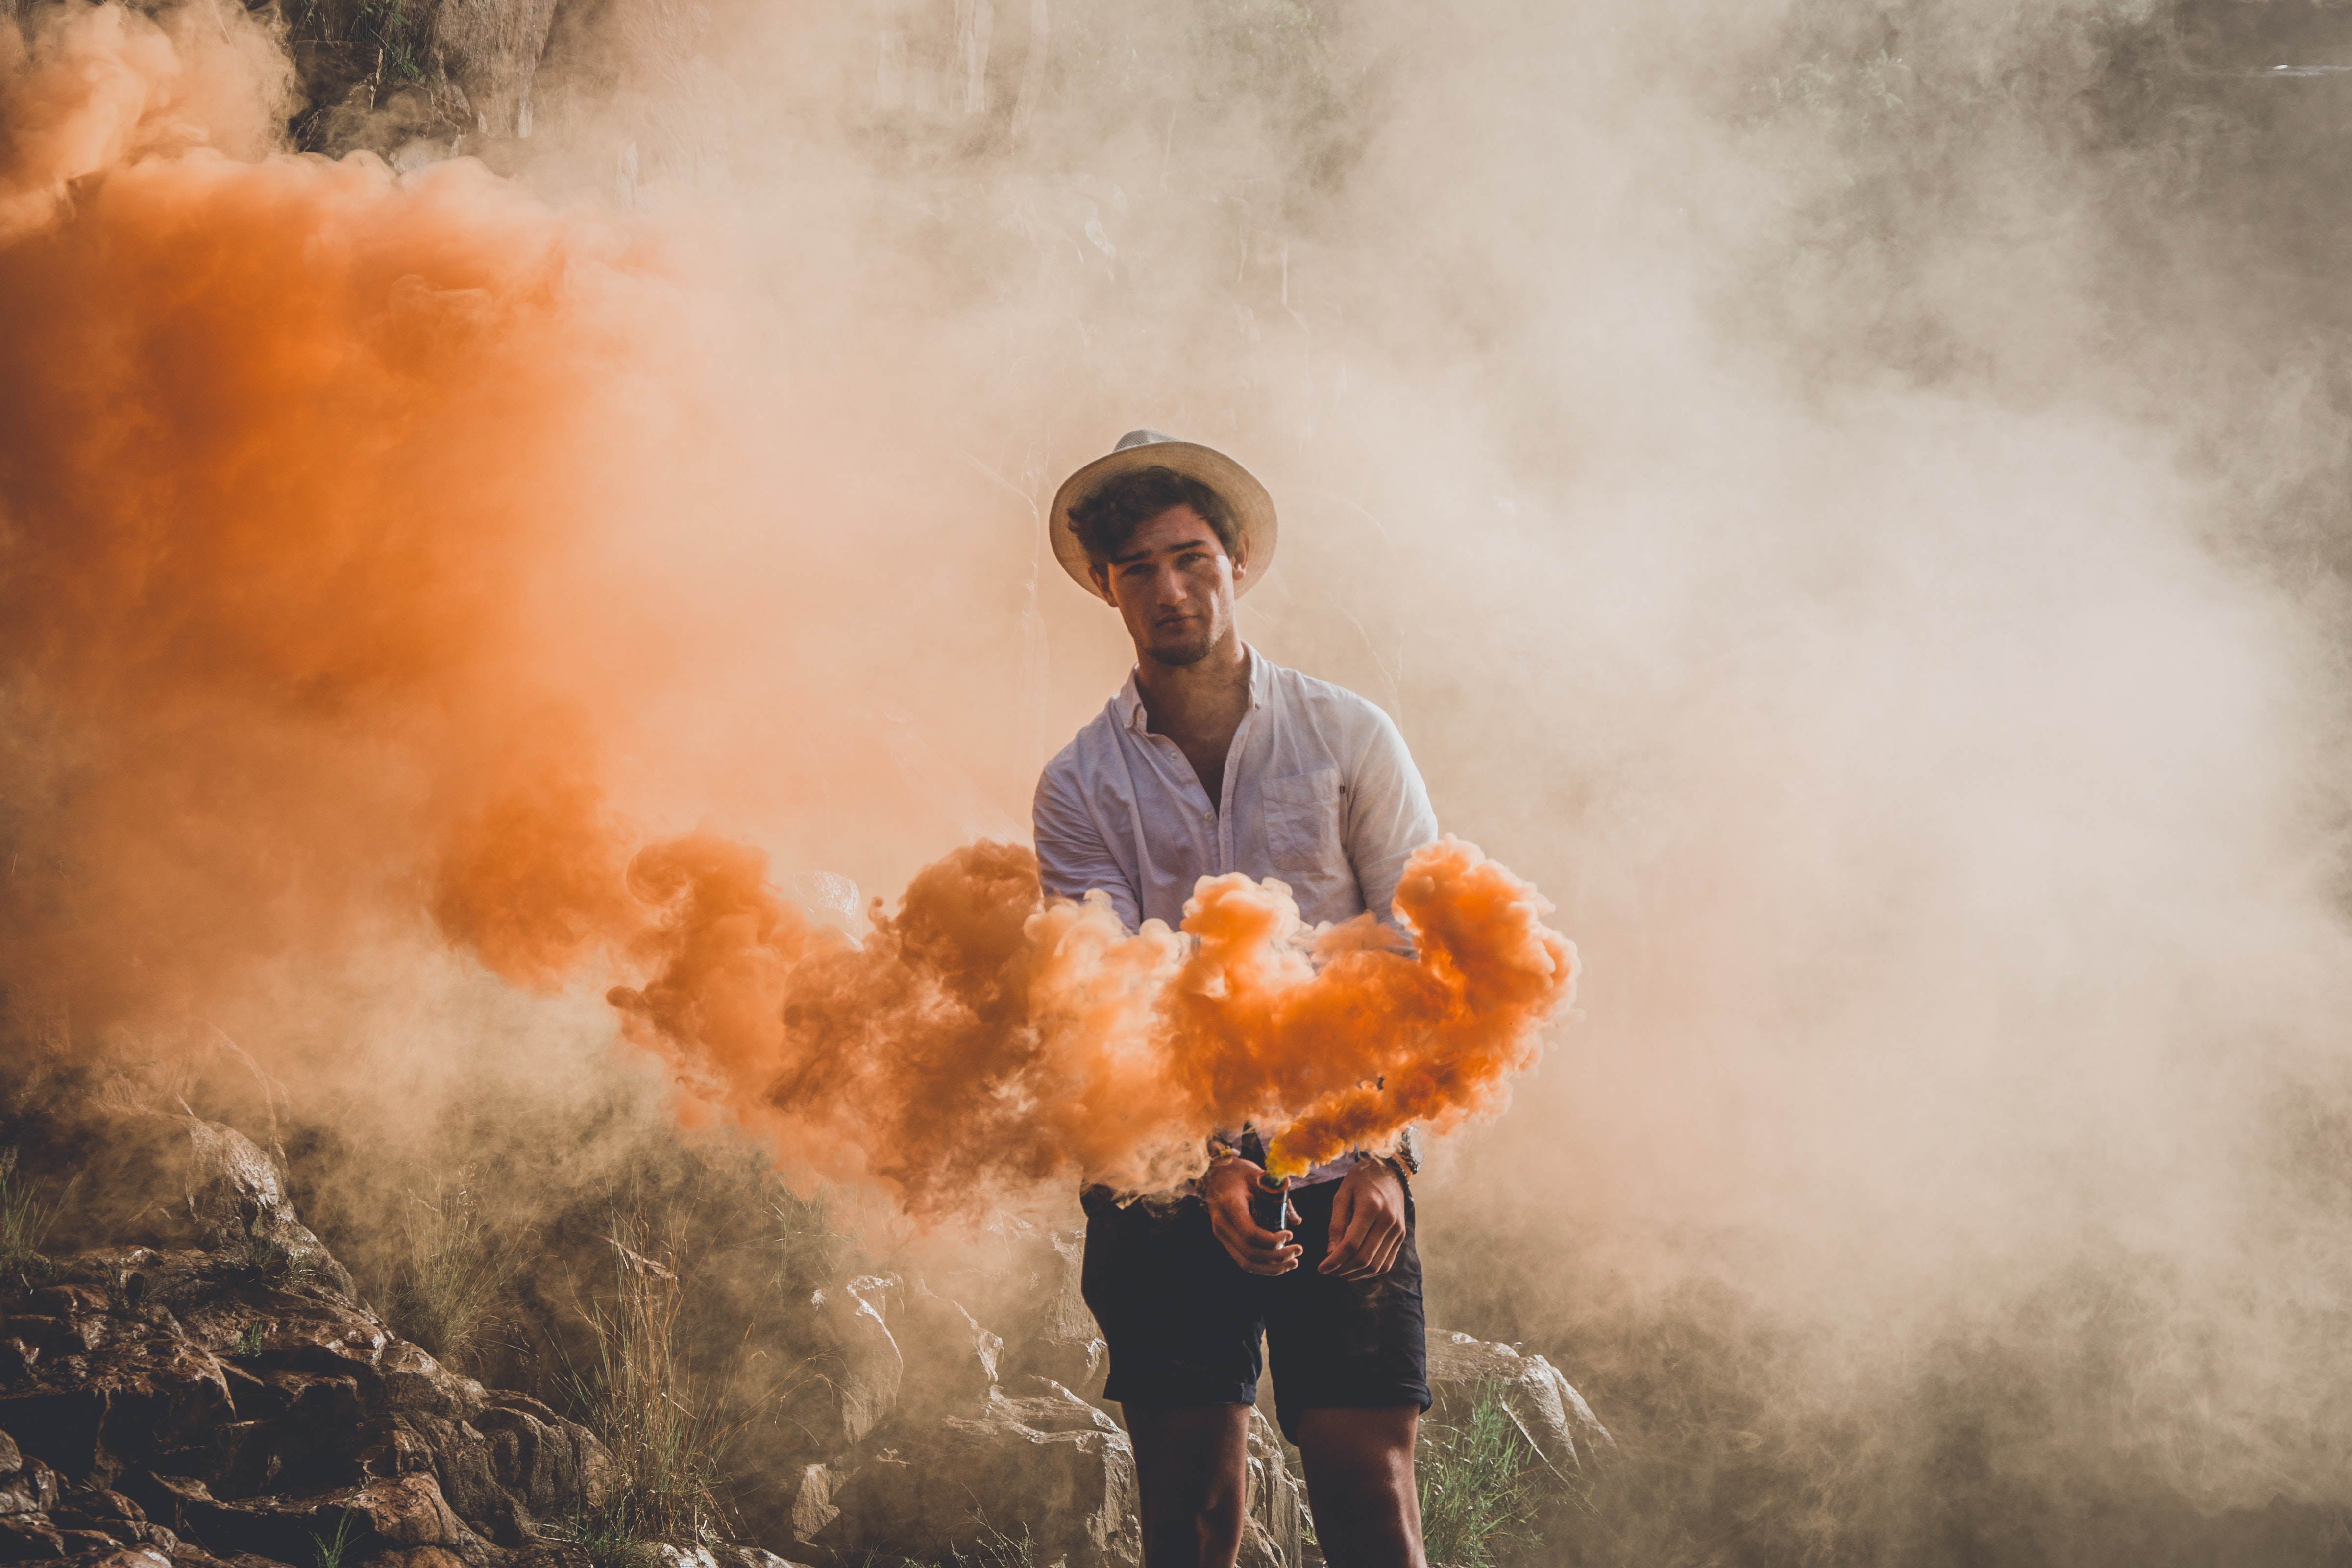
smoke, explosion, event, wildfire, fire, flame, heat